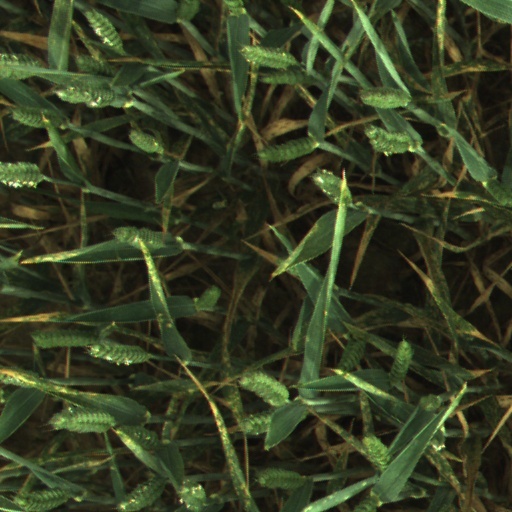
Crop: wheat